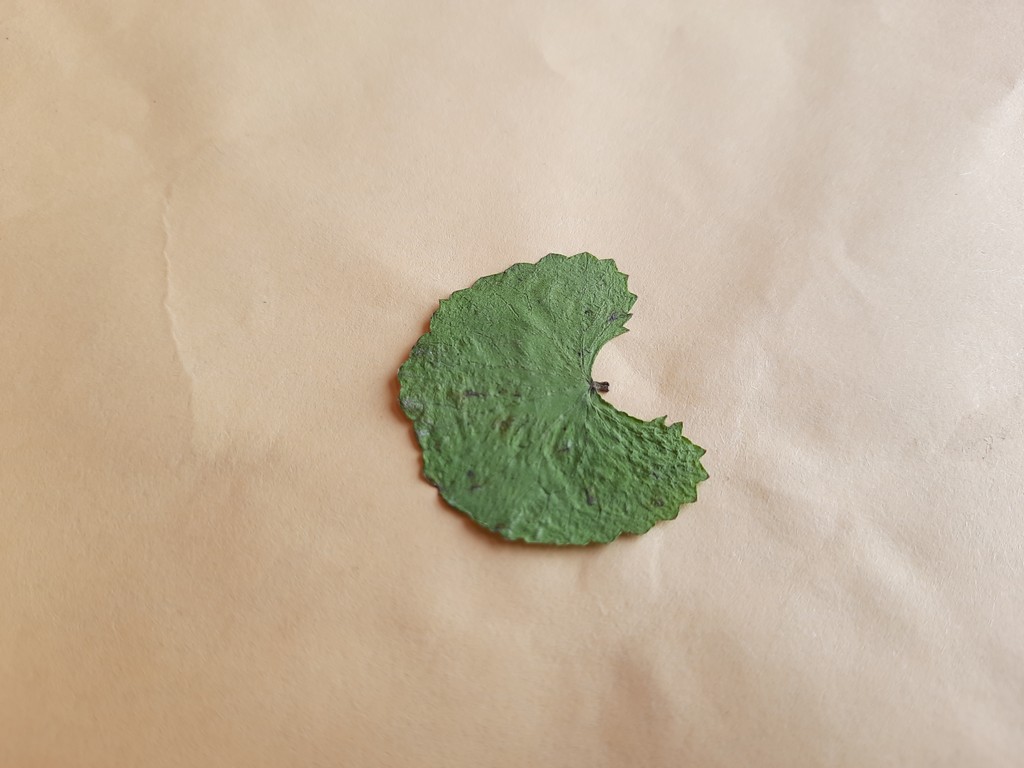
Label: Dried